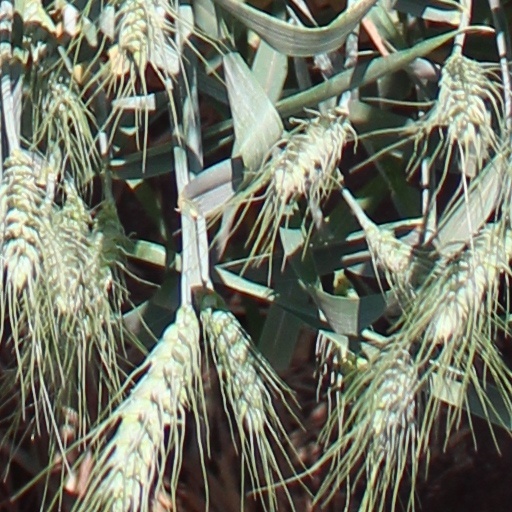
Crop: wheat